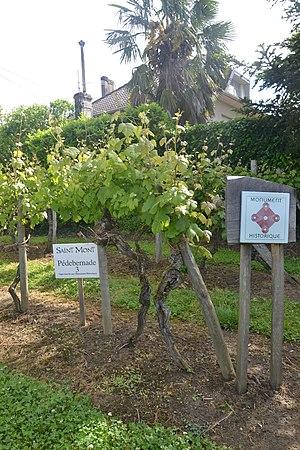
Parcelle de vigne pré-phyloxéra, probablement plantée sous le règne de Napoléon III This building is indexed in the Base Mérimée, a database of architectural heritage maintained by the French Ministry of Culture,
Sarragachies est une commune française située dans le département du Gers en région Occitanie.